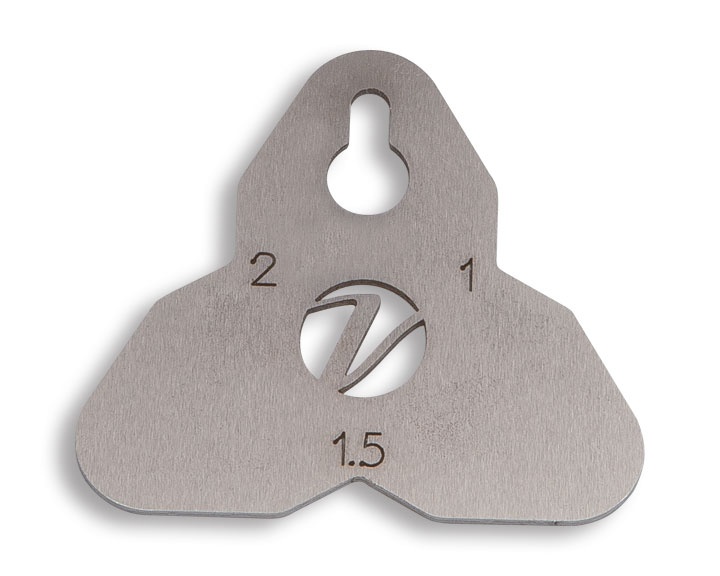
Virutex Scraper Edge Banding Deburring Tool for Professional Finish
This handy little scraper is your secret weapon for flawless edges, effortlessly removing glue residue and burrs. It masters both straight and curved edges, offering precise cuts with 1, 1.5, or 2 mm radii. Crafted from high-hardness treated steel, this tool boasts an incredibly durable cutting edge. Its micrometric surface coating also keeps rust at bay, ensuring long-lasting performance. Key Feature Professional finish Application Removes glue residue and burrs Edge Compatibility Straight edges Edge Compatibility Curved edges Radius Settings 1 mm, 1.5 mm, 2 mm Material High-hardness treated steel Blade Durability High Corrosion Resistance Micrometric surface coating Tool Type Hand scraper
Brand: Virutex
Category: Hardware > Tools > Putty Knives & Scrapers > Stiff Putty Knives